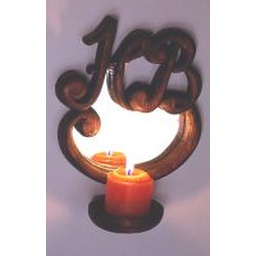
Pine candle holder with the mirror background and ithe nitials &amp;quot;N&amp;quot; and &amp;quot;W&amp;quot; in Russian (1983)